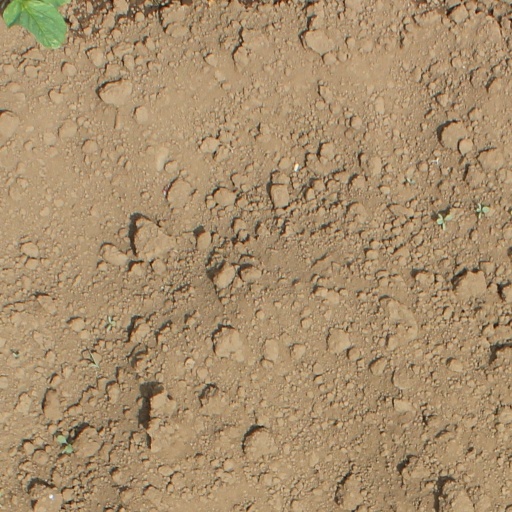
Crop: soybean